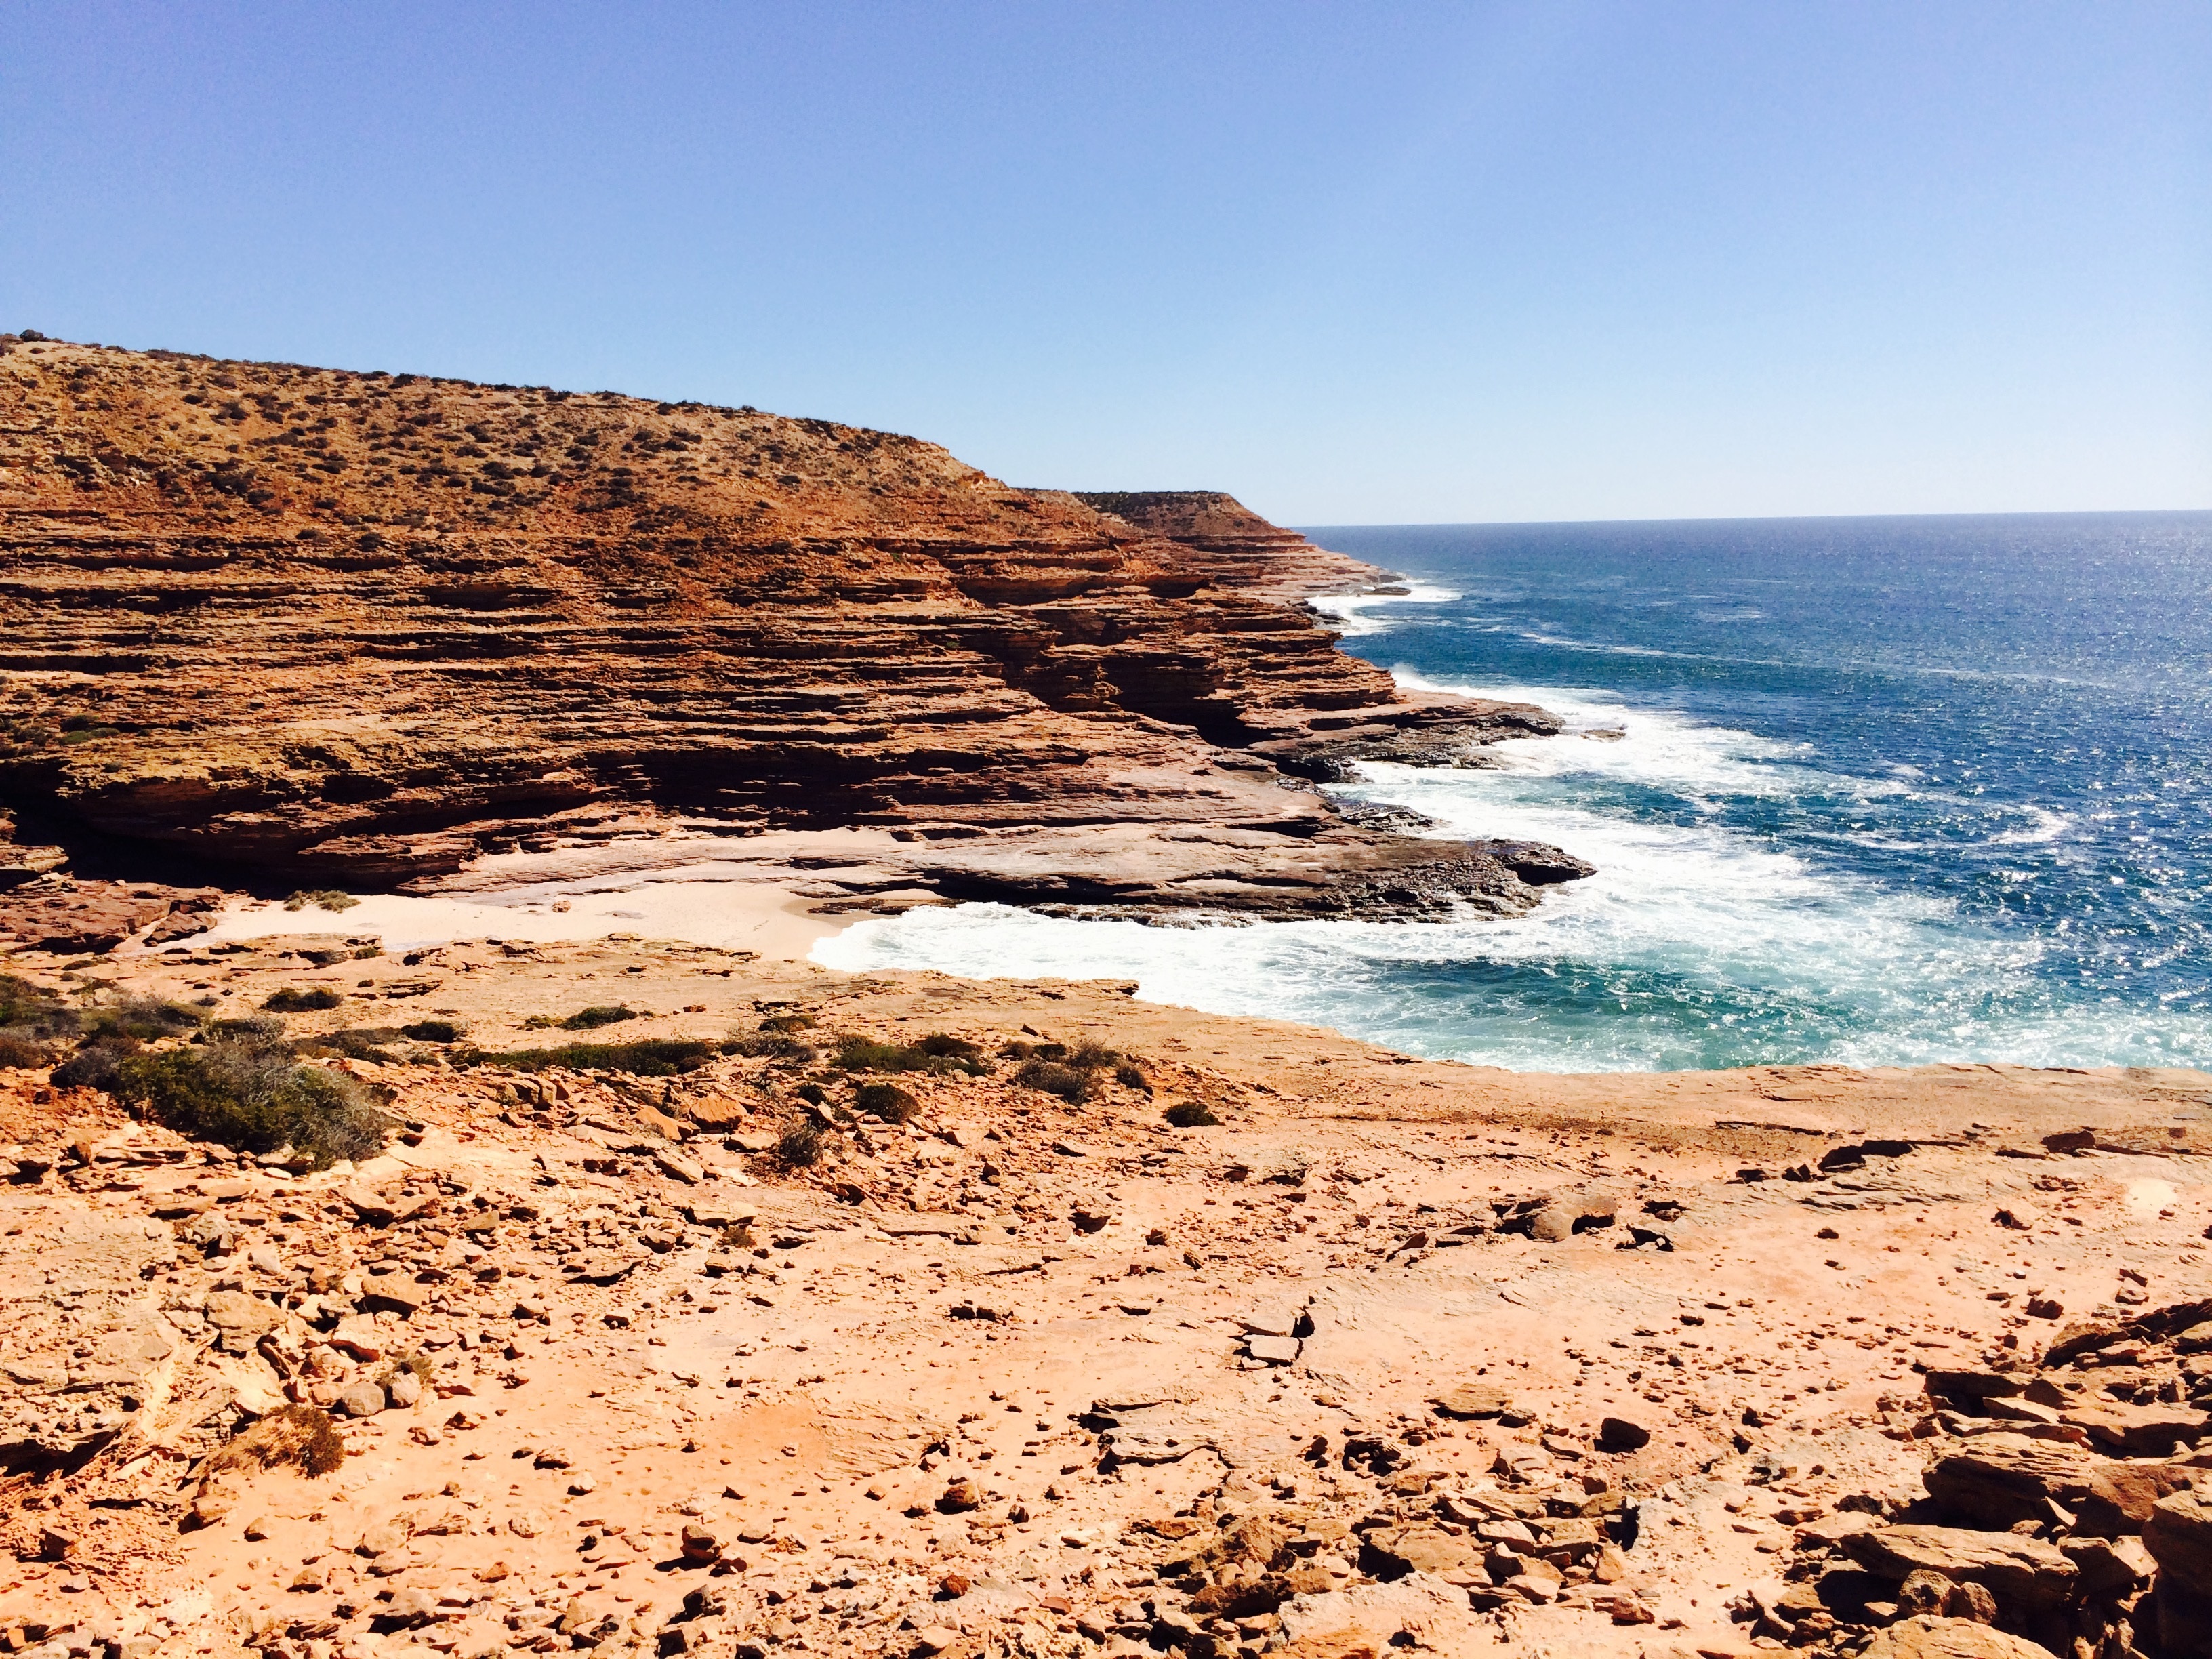
beach, landscape, sea, coast, sand, rock, ocean, horizon, shore, formation, cliff, terrain, material, body of water, australia, geology, badlands, plateau, western, cape, wadi, landform, kalbarri, natural environment, geographical feature